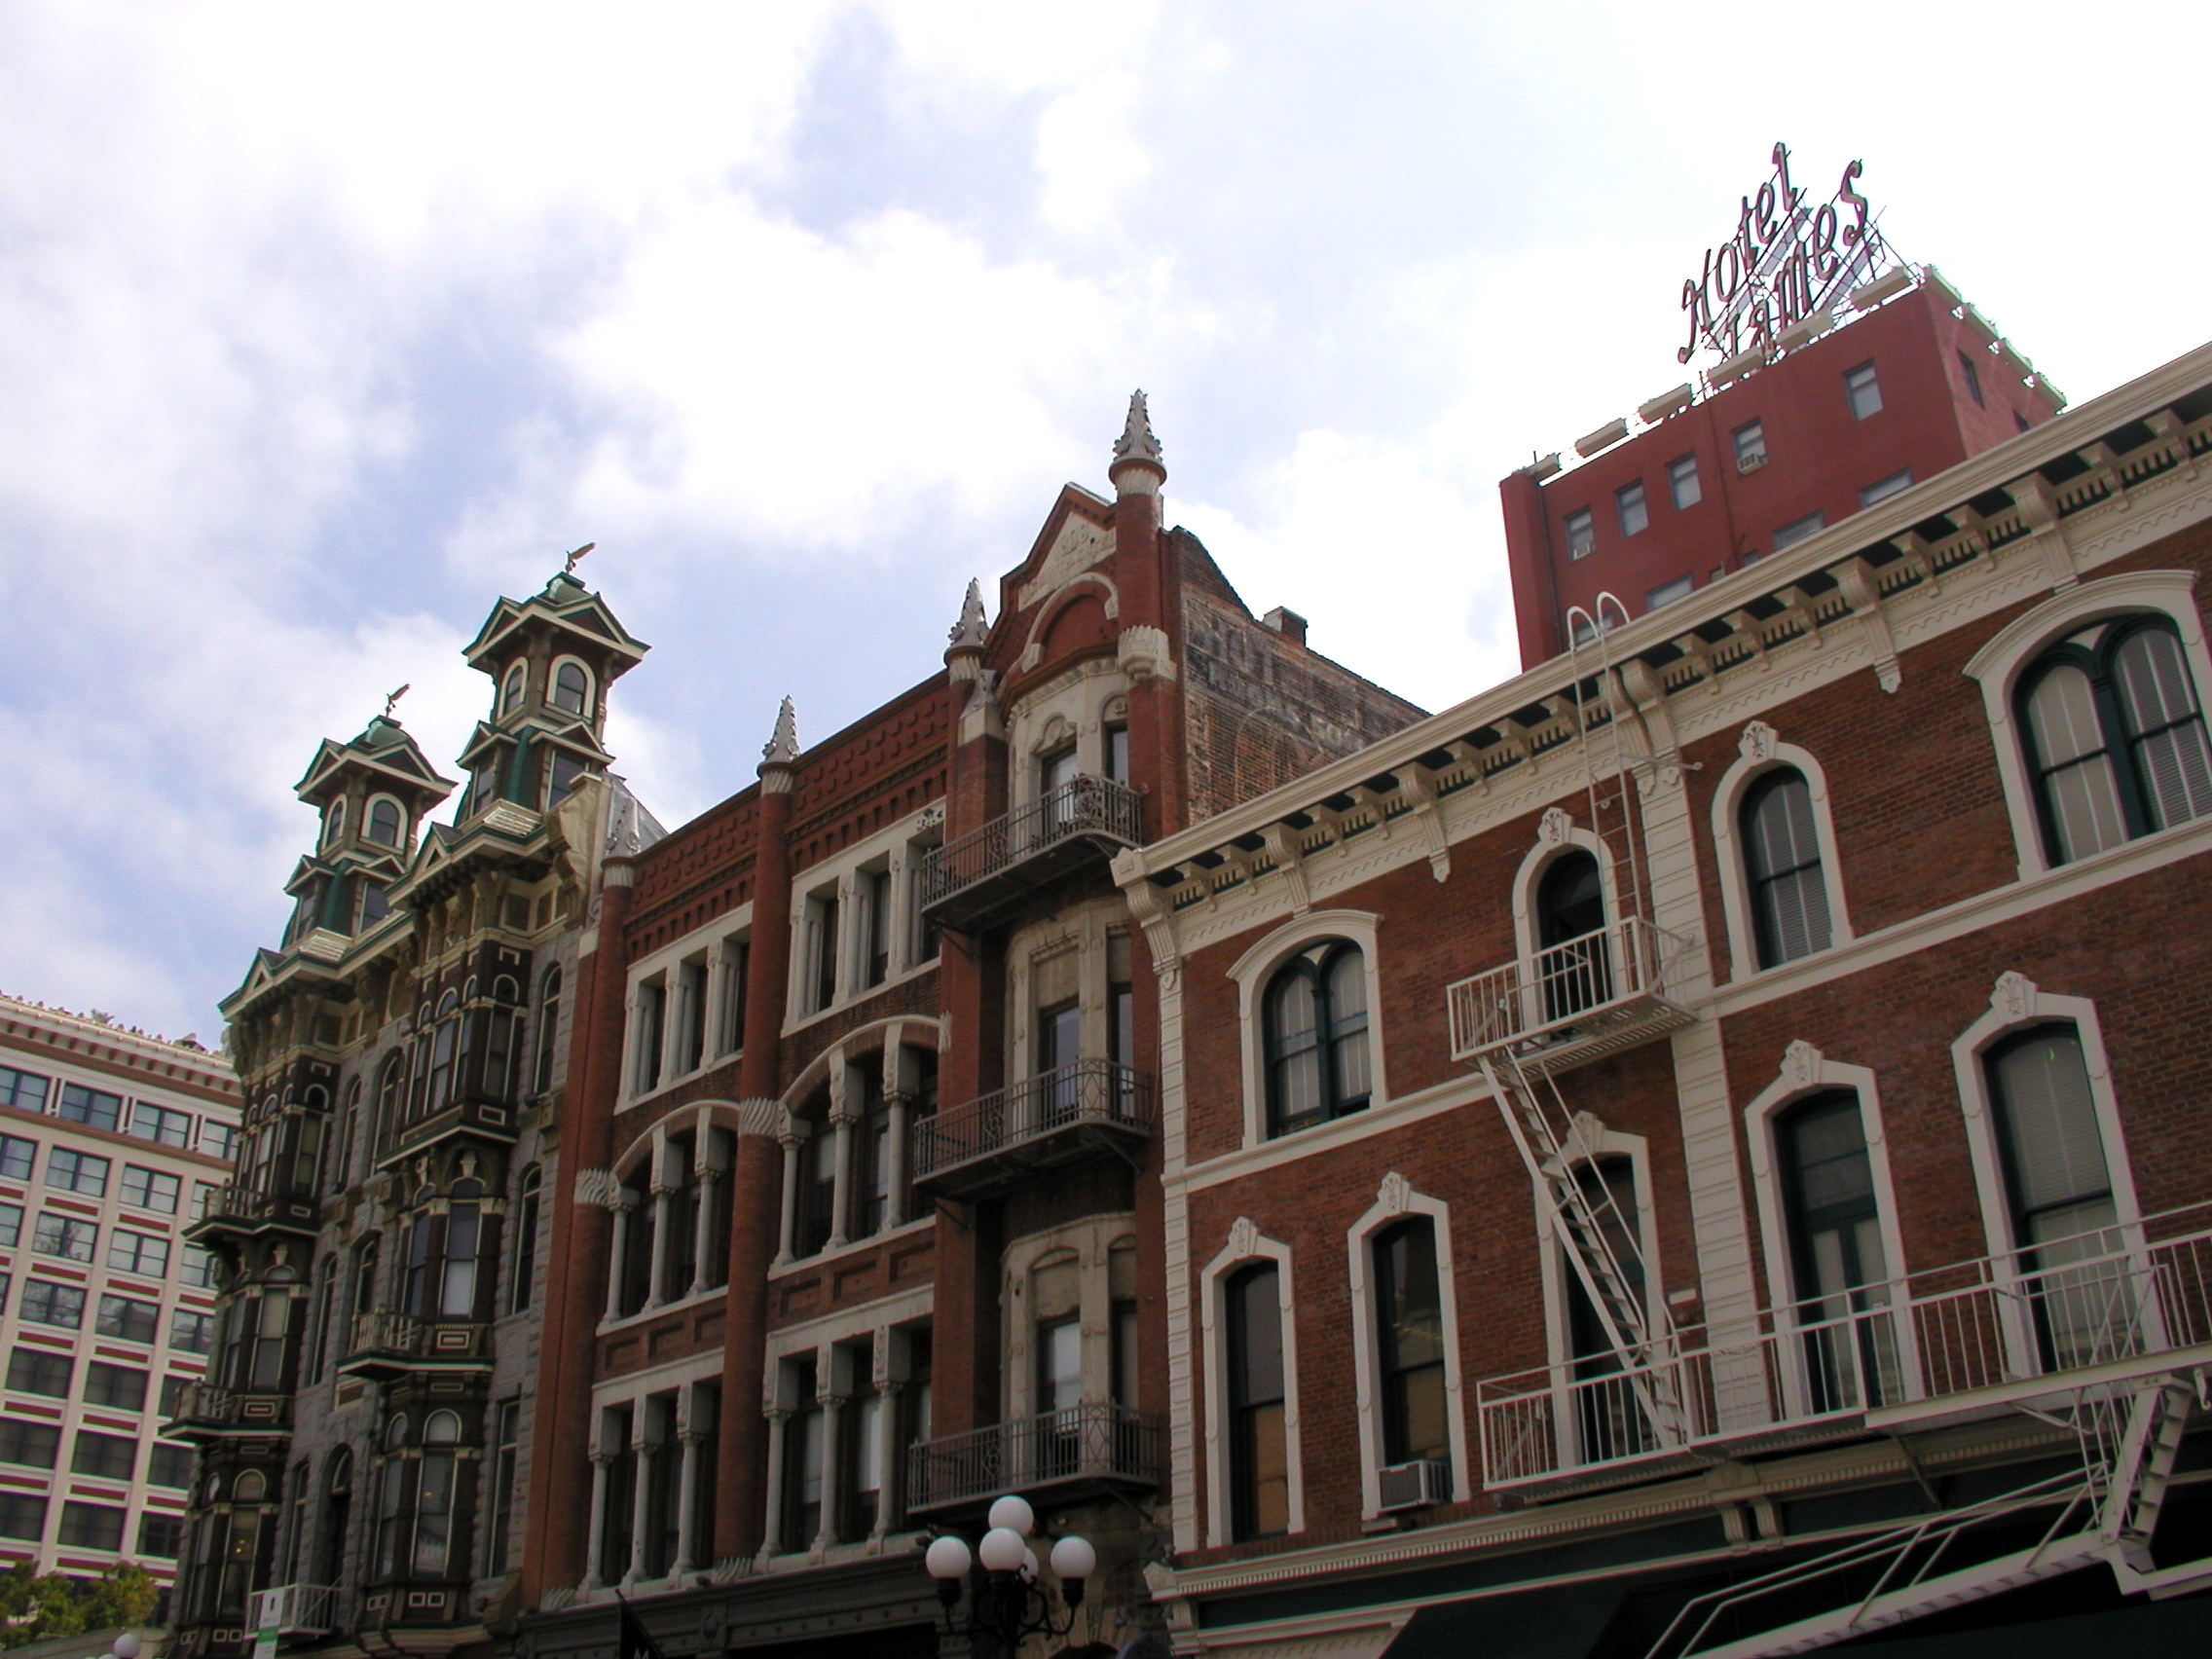
architecture, town, building, palace, cityscape, downtown, landmark, facade, tourism, waterway, estate, sandiego, gaslamp, tours